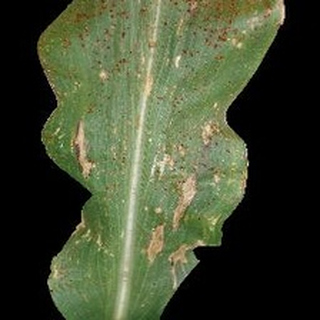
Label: corn_common_rust